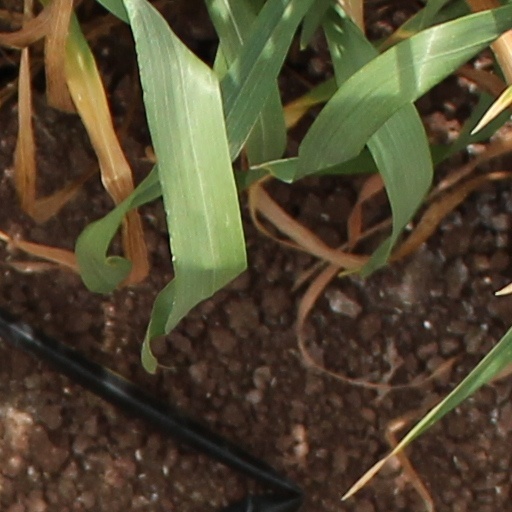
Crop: wheat